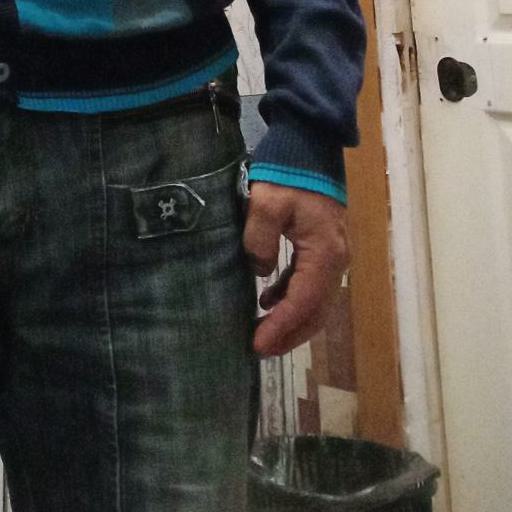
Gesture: no_gesture